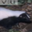
Label: skunk